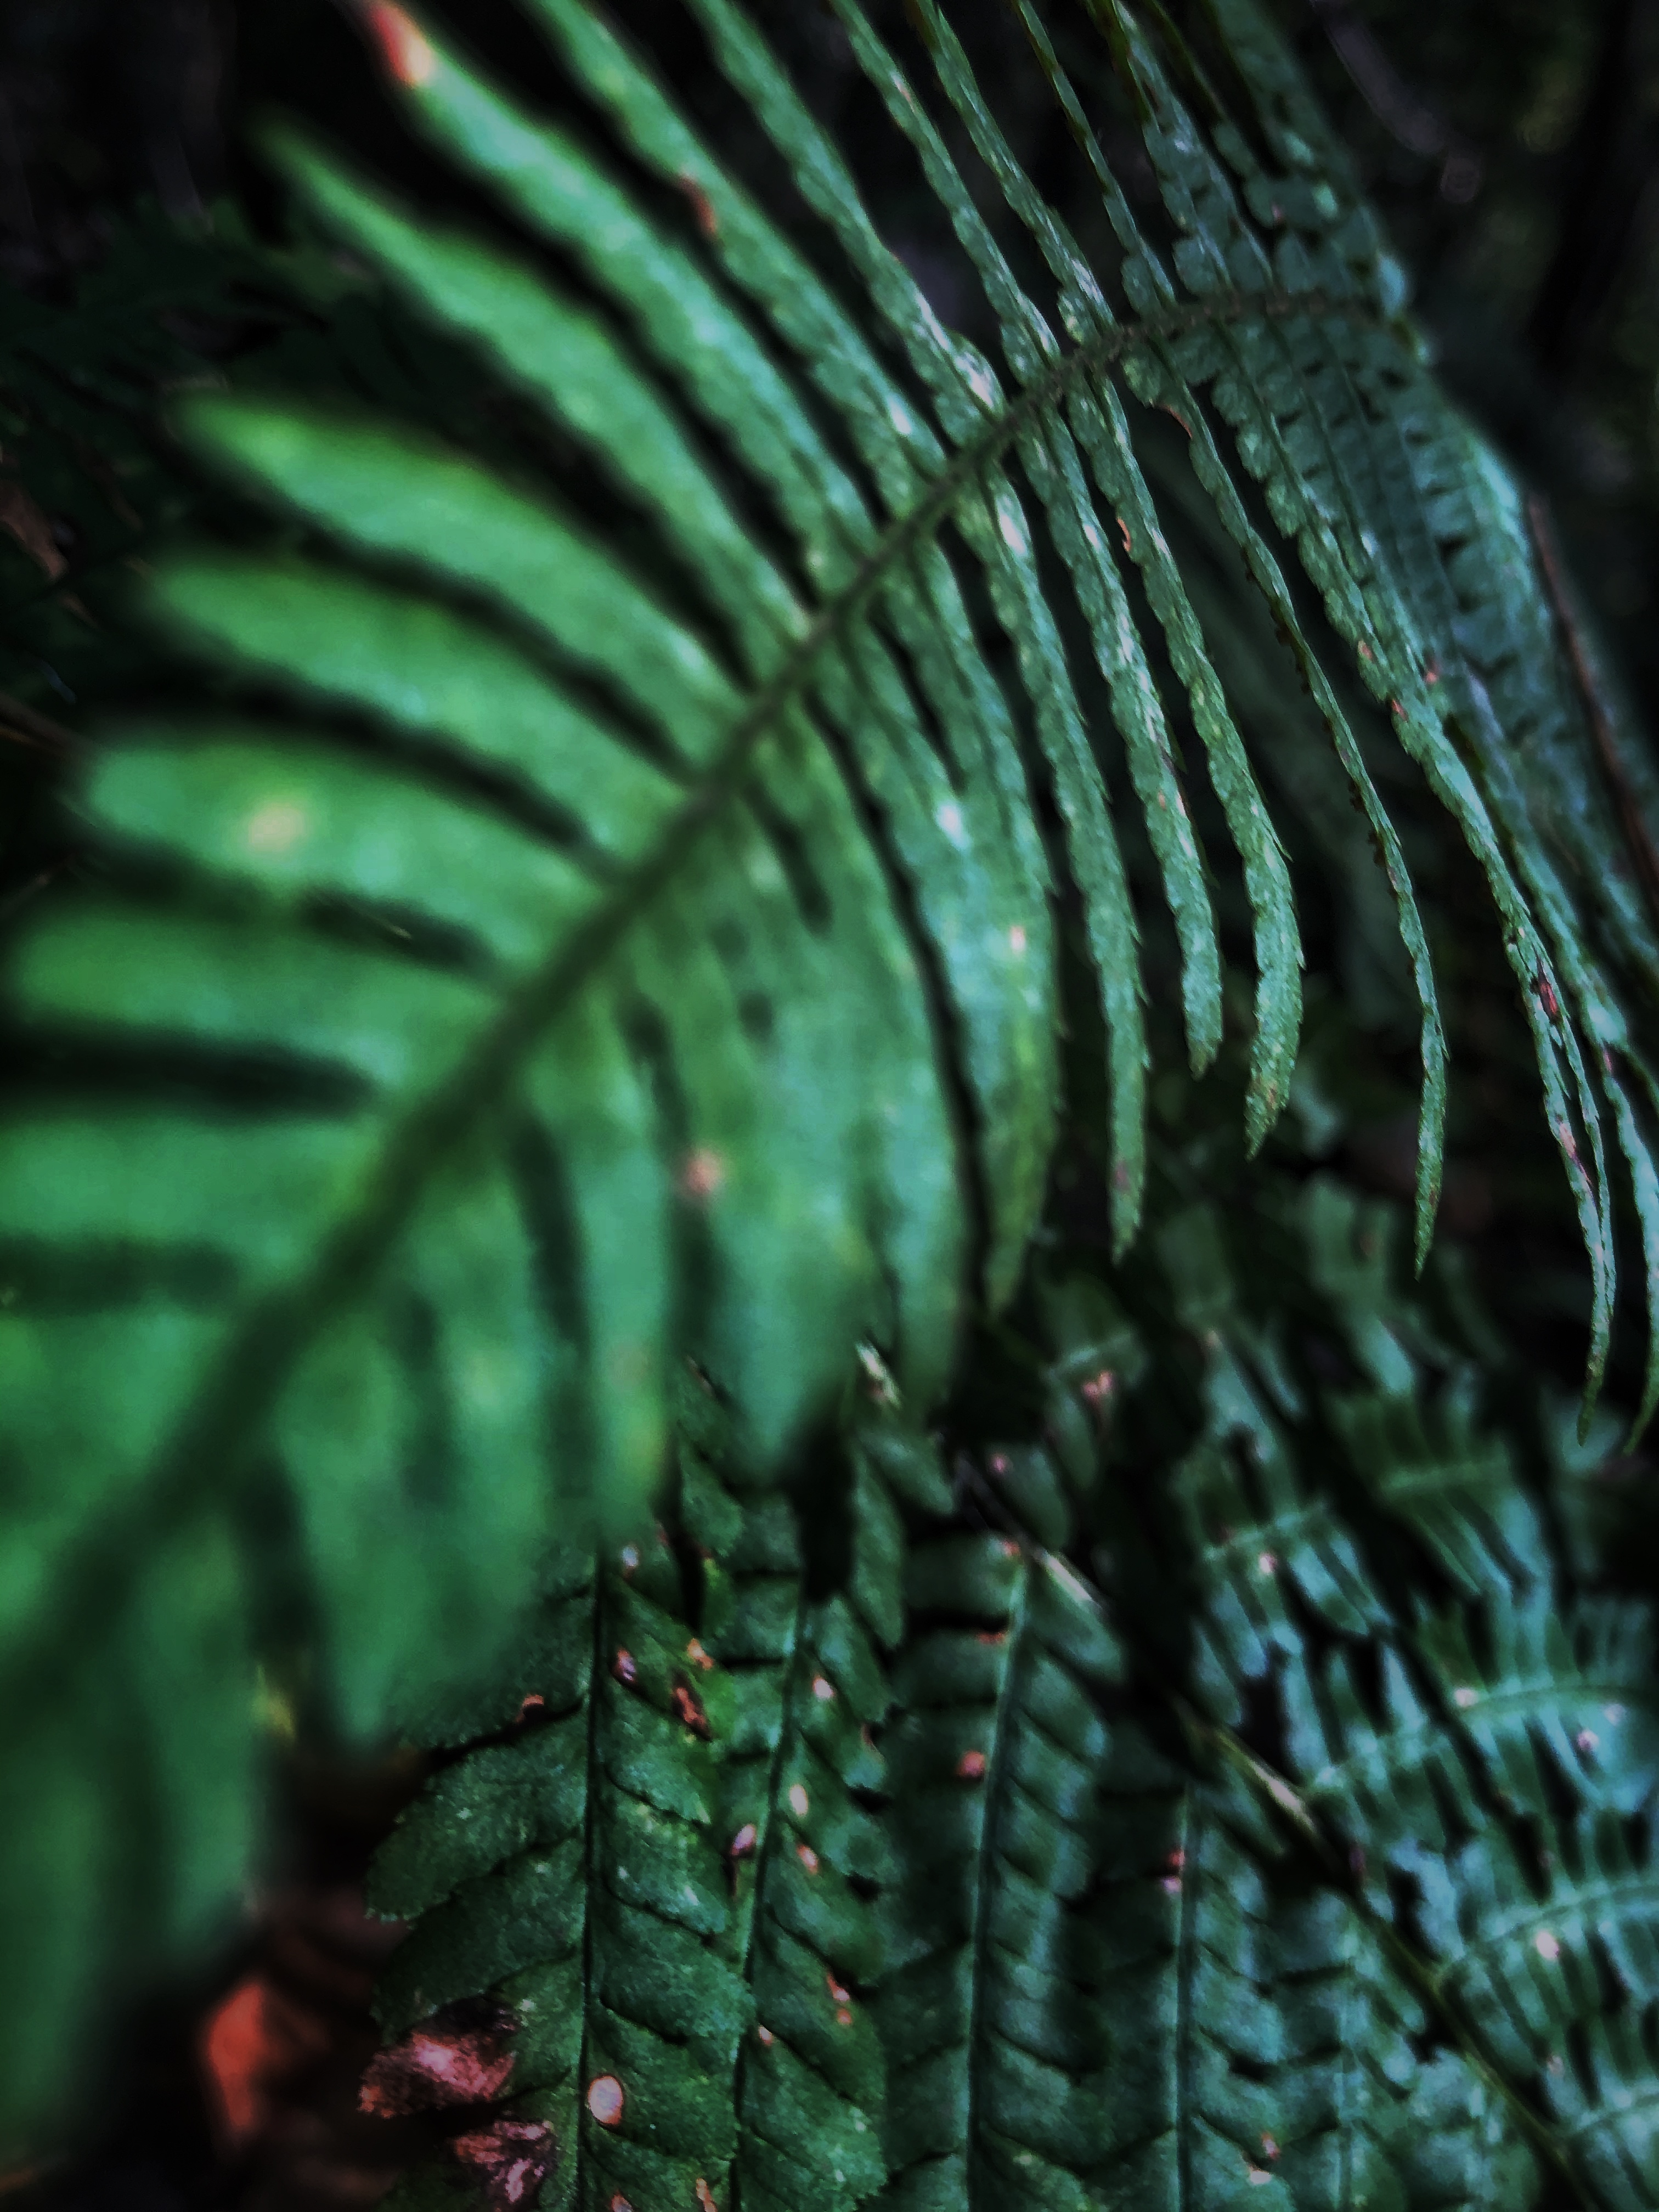
mobile, phone, mobile camera, fern, forest, green, plant, leaf, botany, organism, terrestrial plant, arecales, ostrich fern, twig, wood, natural material, ferns and horsetails, pattern, wildlife, electric blue, terrestrial animal, close up, darkness, macro photography, natural landscape, vascular plant, jungle, symmetry, conifer, grass, metal, plant stem, tree, feather, flowering plant, steel, pine, pine family, rainforest, trunk